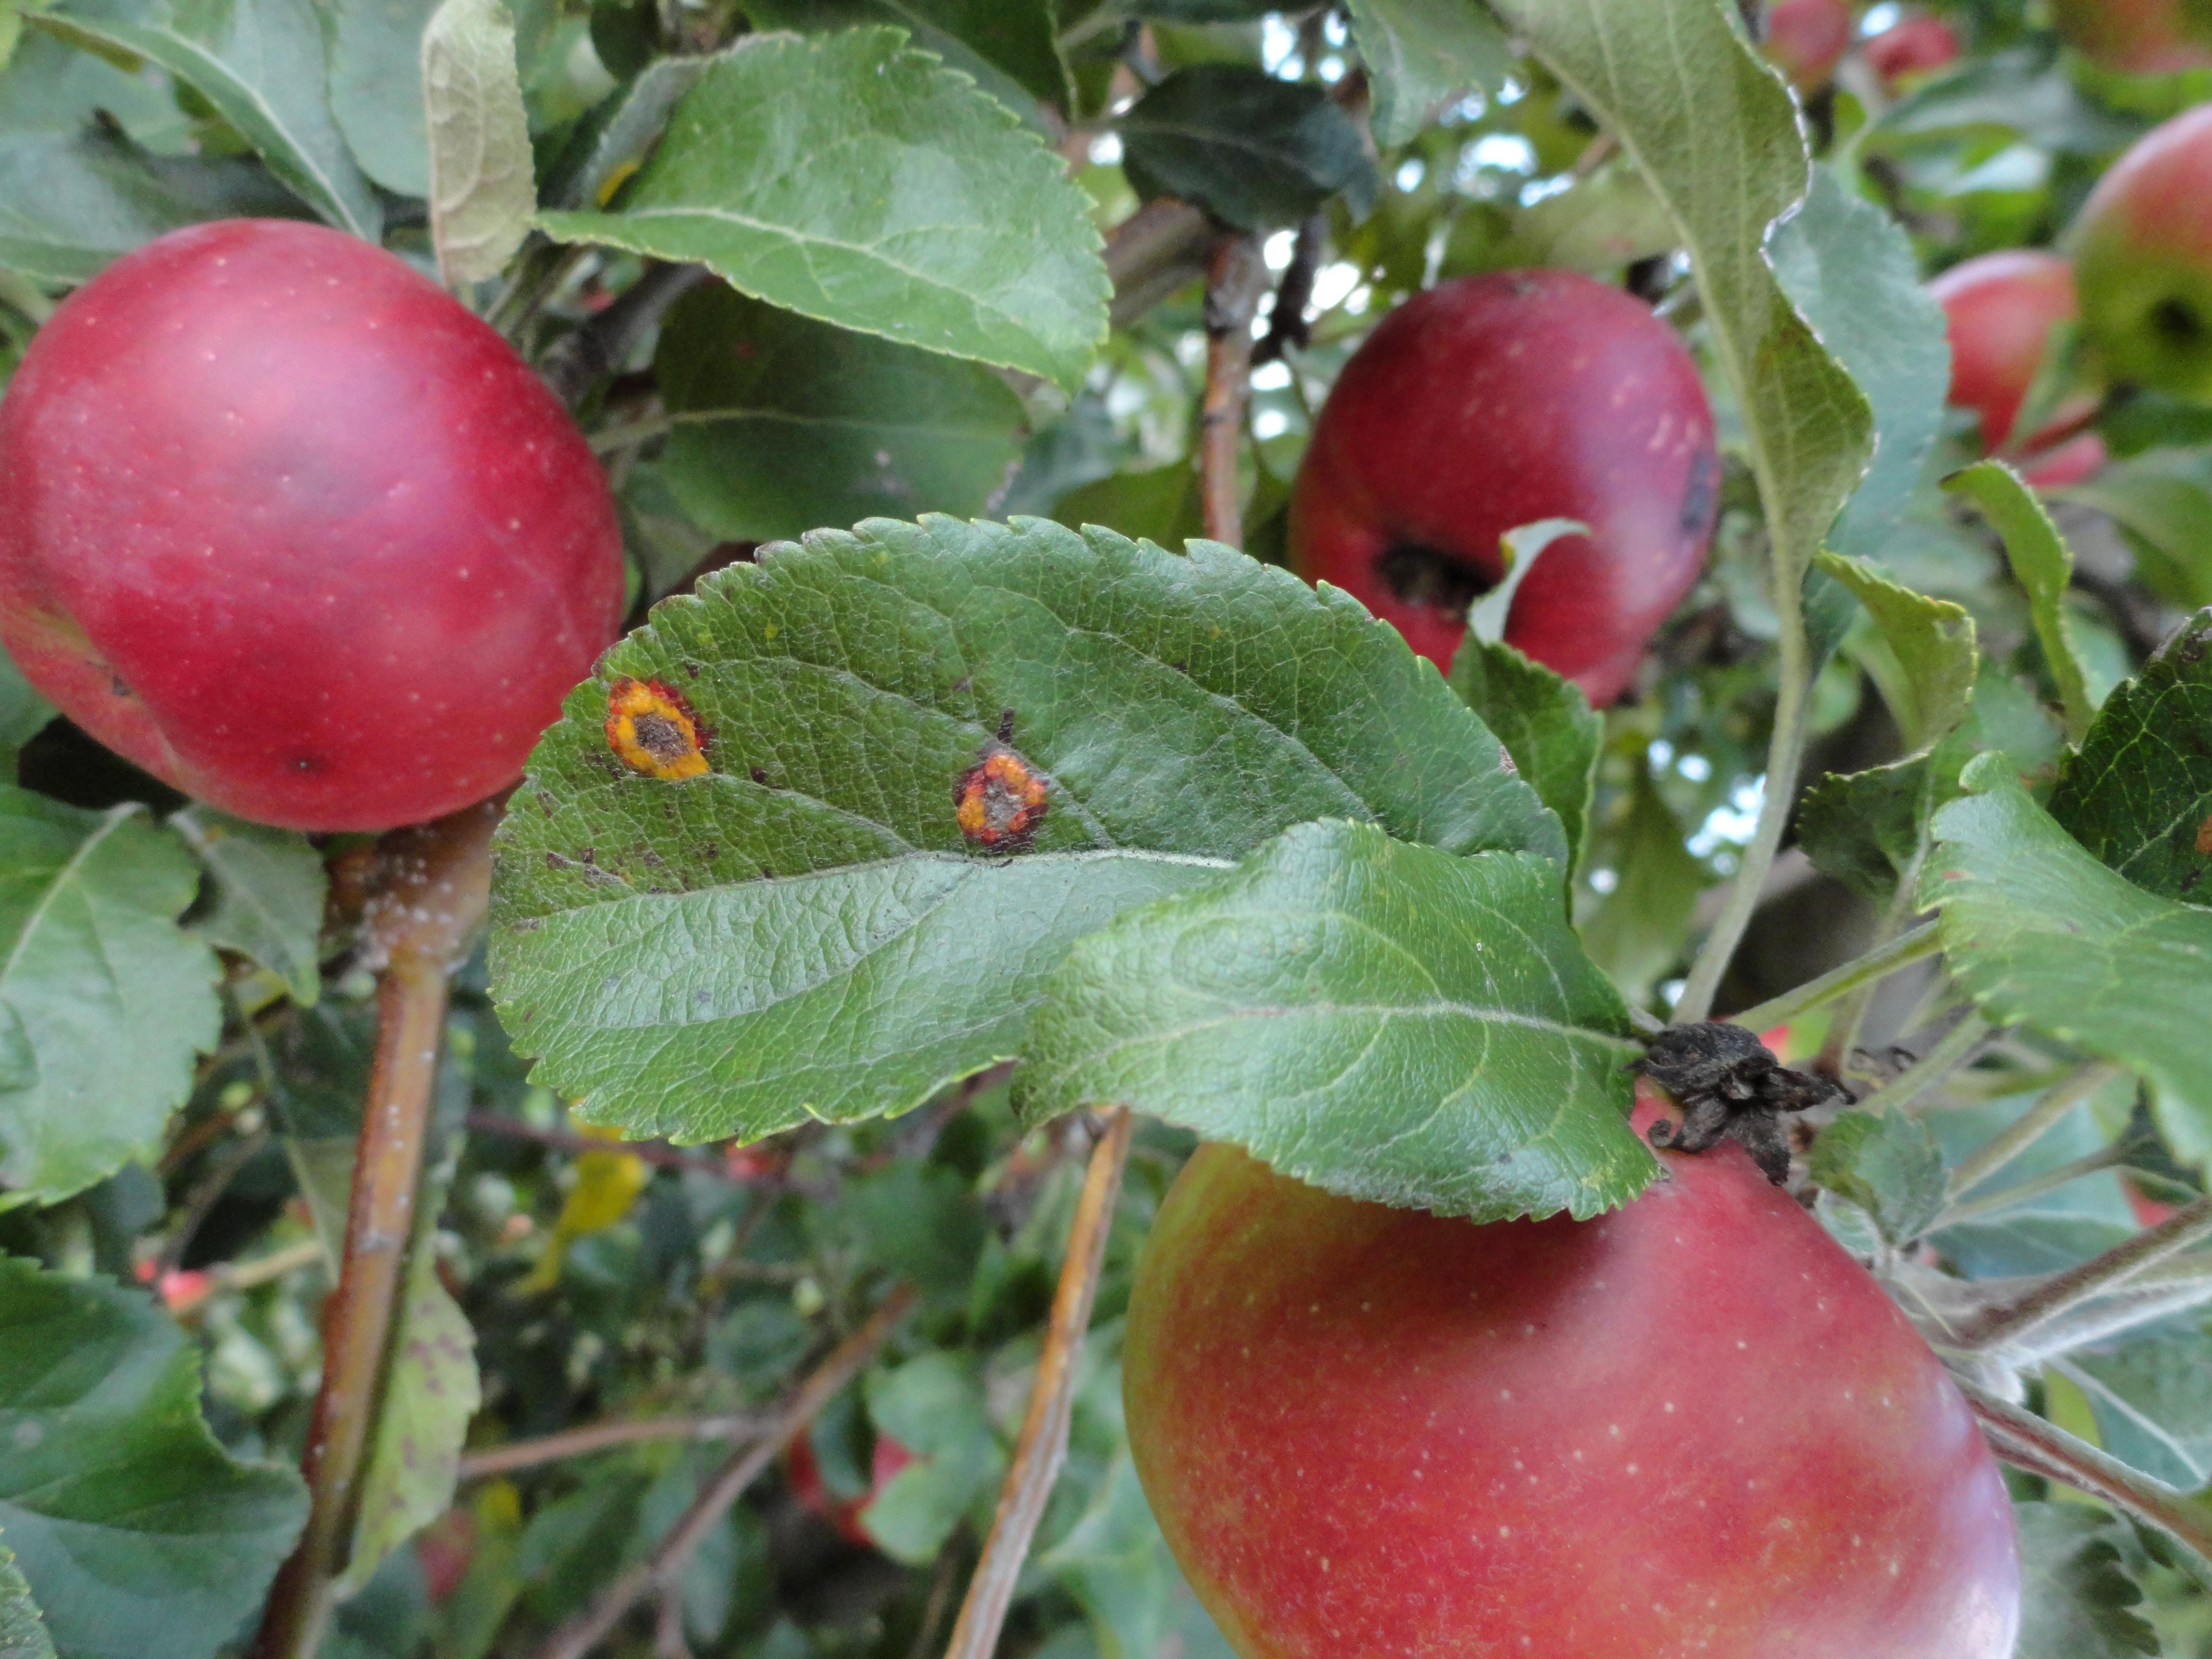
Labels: rust